Roman Catholic Diocese of Tianjin

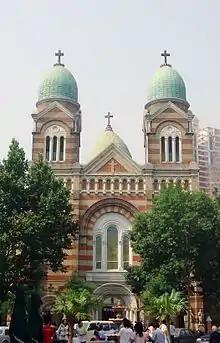
The façade of St Joseph's Catholic Church

The Roman Catholic Diocese of Tianjin/Tíentsín (Latin:) is a suffragan diocese in the ecclesiastical province of the Metropolitan Archbishop of Beijing in PR China.